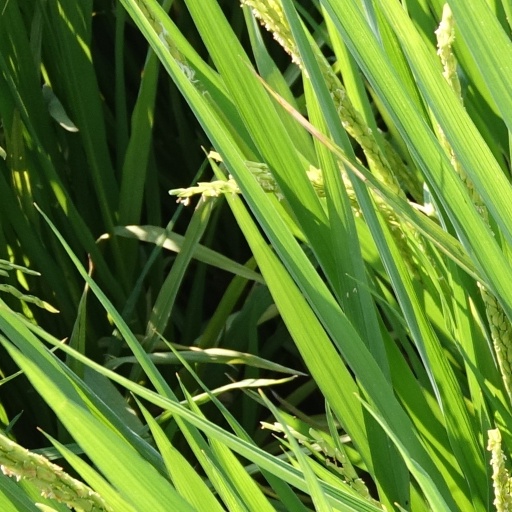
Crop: rice